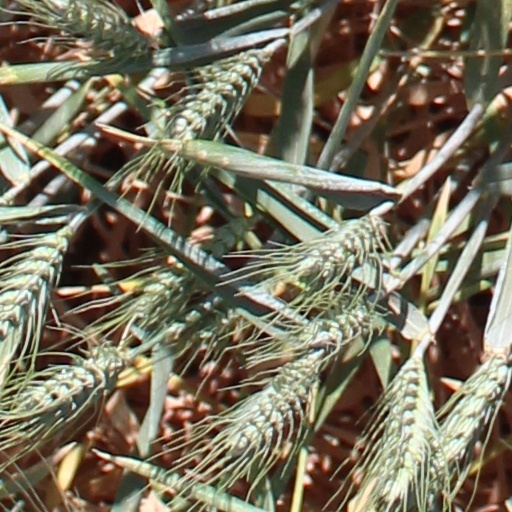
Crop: wheat